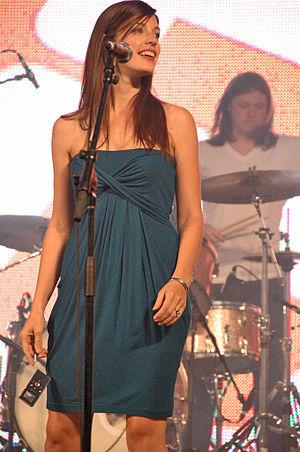
Suck ou Rockeurs dans le sang au Québec, est un film canadien réalisé par Rob Stefaniuk en 2009.